86th (East Anglian) (Hertfordshire Yeomanry) Field Regiment, Royal Artillery

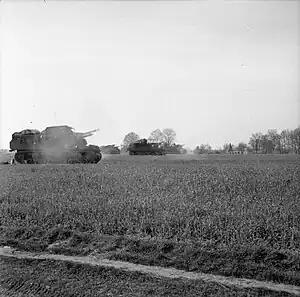
Sextons of 341 Bty supporting Guards Armoured Division from a position near Menslage, 9 April 1945.

7 June was spent in 'mopping up' pockets of German resistance – F Trp acting as infantry helped some tanks to clear a nearby wood – and in pushing forward to the Caen–Bayeux road. For the next two days 8 Armoured Bde attempted to push forward with infantry support from 50th (N) Division and fire support from 86th (HY) and 147th (EY) Fd Rgts, but made little progress. On 10 June 7th Armoured Division took the lead, with 462 Bty supporting 2nd Essex Regiment. That night the Germans counter-attacked with tanks, and the officer commanding (OC), Maj E.G. Scammell and the battery's OPs were involved in the grim night-fighting, bringing down fire support almost on top of themselves to drive the Germans off. E Troop's commander, Capt R.D. Turnbull, rallied some of the infantry and then set off by bicycle through the surrounding enemy to summon reinforcements. Next morning, 341 Bty supported 2nd Gloucestershire Regiment into Tilly-sur-Seulles, but the battalion was driven out: when all the platoon commanders of one company became casualties the battery's Forward Observation Officer (FOO), Lt G.D. Greig, took command of one party and reorganised them into a defensive position. Afterwards the battery commanders and OP parties returned to the regiment's gun lines at Jerusalem Crossroads.